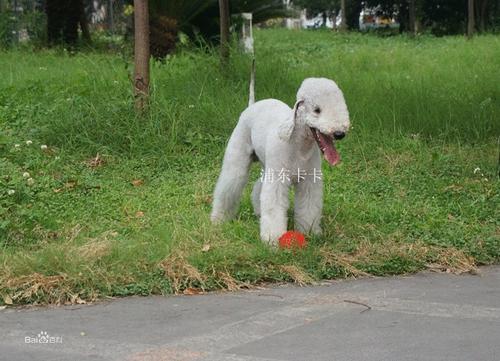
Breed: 214-n000033-Bedlington_terrier